Classic rail in China

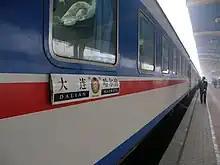
An express train running between Harbin and Dalian

This series of trains have a limited number of stops along their routes, only in major cities, or in some instances stops for switching the driver or locomotive. The top speed is 140 km/h. T1–T4998 for the trains running through two or more railway bureaus, T5001–T9998 for the trains running within one railway bureau. The standard pronunciation on the railway system is "Te" in Chinese.